German bombing of Britain, 1914–1918

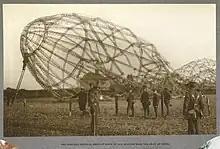

The Army received the first P-class Zeppelin, LZ38 ( Erich Linnarz) raided Ipswich on 29/30 April and Southend on 9/10 May. An Imperial Order dated 12 February authorised the bombing of the London docks, which was interpreted by the German General Staff as permitting bombing targets east of Charing Cross. This interpretation was formally accepted by the Kaiser on 5 May 1915. LZ38 also attacked Dover and Ramsgate on 16/17 May, where, over Dover at it was illuminated by searchlights, the first such event in the war. Anti-aircraft fire induced Linnarz to dump his bombs on Oxney, to no effect.